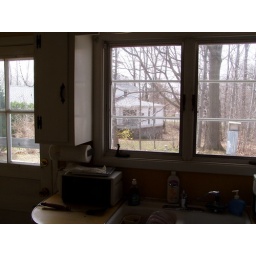
Kitchen - back door & windows over sink